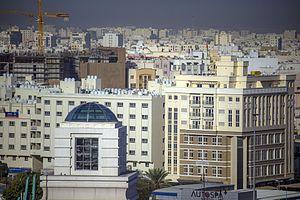
Mascate (en arabe مسقط Masqaṭ), ou Muscat, est la capitale du sultanat d'Oman. Le très ancien petit port (la vieille ville de Mascate ne contient que 25 000 habitants) est à l'origine de la plus grande agglomération du pays, avec une population dans l'aire métropolitaine de 1 090 797 habitants en 2008. Le chiffre dépasse ainsi de plus de 250 000 habitants la population recensée en 2010 dans le seul gouvernorat de Mascate3 (qui s'étend lui sur une superficie de 3 500 km2). Mascate s'étend donc désormais largement hors des limites de son gouvernorat (ou préfecture). Frysk: Maskat (ek Maskate of Muskat) is de haadstêd en grutste stêd fan de absolute monargy Oman. De stêd, dêr't ek it regear sit, hat seis foarsteden (wilayats) Matrah, Ruwi, Qurum en Seeb. De stêd leit oan de eastkust fan it lân oan de Golf fan Oman oan in soarte fan baai. Gàidhlig: ‘S e prìomh-bhaile Omàin agus am baile as motha den dùthaich a th' ann am Muscat (Arabais: مسقط, masqaṭ). Tha e suidhichte san ear na dùthcha, air cladach Camas Omàin. Tha an àrd-bhaile Mhuscat, ris an canar ""Capital Area"", a’ fàs nas motha gu math luath. Tha e cho mòr ri 3,500 km² agus anns a’ bhliadhna 2008 bha 731,730 duine a’ fuireach ann. 'S e Muscat aon de na bailtean as aosta a th’ ann air feadh an t-Saoghail. B' e Bhasco da Gama às a' Phortagail a’ chiadh fhear Eòrpach a ràinig Oman air an t-siubhail aige chun nan Innseachain. Galego: Mascate (en árabe: مسقط, ""Masqat""), é unha cidade cunha poboación de 880.200 habitantes (2005), e a capital de Omán. É a maior cidade do sultanato. Está ben planificada, estendéndose por unha comprida área de cerca de 1.500 km². A causa disto boa parte da urbe está baleira, pero ao tempo aberta a desenvolvementos futuros. Hai distritos con forte concentración residencial e comercial, colocados en zonas ben precisadas. 한국어: 무스카트(아랍어: مسقط, Masqaṭ 마스카트[*], 문화어: 마스까트)는 오만의 수도로, 역사 유적과 자연 풍광, 전통과 현대 문명이 잘 어우러진 항구 도시이다. Hawaiʻi: ʻO Muscat ke kapikala o ʻOmana. 25,891 a Muscat poʻe ma ka helu kanaka o 2013. Հայերեն: Մասկատ (արաբ․՝ مسقط‎‎), Օմանի մայրաքաղաքն է և խոշորագույն քաղաքը։ Մասկատ նահանգապետության գլխավոր քաղաքը։ Նավահանգիստ է Օմանի ծոցի ափին։ 2005 թվականի դրությամբ բնակչությունը կազմել է 650 հազար մարդ, իսկ 2015 թվականի մայիսին տեղի ունեցած մարդահամարի տվյալների համաձայն՝ 1.56 միլիոն մարդ हिन्दी: मस्क़त ओमान की राजधानी ही नहीं बल्कि यहाँ का सबसे बड़ा शहर भी है। यह शहर आधुनिकता तथा परंपरा का अदभूत संगम है। यहां एक ओर जहां आधुनिक इमारतों को देखा जा सकता है, वहीं ऐतिहासिक स्‍थलों की भी यहां भरमार है। इस कारण यह शहर हमेशा पर्यटकों के आकर्षण के केंद्र में रहता है। अल जलाली किला तथा अल मिरानी किला, भव्‍य मस्जिद, मुतराह सोक, कसर अल अलाम रॉयल पैलेस, वेट अज-जुबैर म्‍यूजियम, कुर्रम नेशनल पार्क आदि यहां के प्रमुख दर्शनीय स्‍थल हैं। Hornjoserbsce: Maskat (arabsce مسقط) je hłowne a najwjetše město Omana. Ma něhdźe milion wobydlerjow a leži při brjoze Arabskeho morja na sewjeru kraja. Hrvatski: Muscat ili Muskat (arapski: امسقط) je glavni i najveći grad Omana od 24.893, ako se računa najuži centar grada koji se zove Muscat, ali sa okolnim gradovima 632.073 stanovnika. Ido: Muscat esas chef-urbo di Oman. Ilokano: Ti Muscat (Arabiko: مسقط‎, Masqaṭ panangibalikas [ˈmasqatˤ]) ket ti kapitolio ti Oman. Daytoy ket tugaw pay ti gobierno ken ti kadakkelan a siudad iti Gobernorato ti Muscat. Segun ti Nailian a Sentro para kadagiti Estadistika ken Pakaammo (NCSI), ti dagup a populasion ti Gobernorato ti Muscat ket nakaabot iti 1.56 a riwriw manipud idi Septiembre 2015. Ti metropolitano a lugar ket umabot iti agarup a 3,500 km2 (1,400 sq mi) Bahasa Indonesia: Muskat (Arabic: مسقط‎‎, Masqaṭ pronounced [ˈmasqatˤ]) adalah ibu kota sekaligus kota terbesar Oman. Berdasarkan informasi dari National Centre for Statistics and Information (NCSI) , total populasi Kegubernuran Oman mencapai 1.56 juta (September 2015). Area metropolitan terbentang sekitar 3,500 km2 dan terdiri dari 6 provinsi yang disebut wilayah. Ирон: Маскат (араб. مسقط‎‎) у Оманы сæйраг сахар. Íslenska: Múskat (arabíska مسقط Masqaṭ) er höfuðborg og stærsta borg Óman. Árið 2005 var áætlaður íbúafjöldi borgarinnar 635.000 manns. Stórborgarsvæði Óman, sem að heimamenn þekkja einfaldlegasem höfuðborgarsvæðið, nær yfir 3500 km². Italiano: Mascate (in arabo: مسقط‎, Masqaṭ), popolazione 1.310.826 abitanti (2015) è la capitale dell'Oman. Nonostante la notevole popolazione, che la rende la città più grande del sultanato, Mascate è ben pianificata e molto estesa (copre un'area di circa 1500 km²). A causa di ciò gran parte della città è vuota e aperta a sviluppi futuri. Ci sono distretti ad alta concentrazione residenziale e commerciale, collocati in zone ben precise. עברית: מסקט (בערבית: مسقط, מַסְקַט) היא בירת עומאן והעיר הגדולה במדינה. שטחה המטרופוליני משתרע על פני 1500 קמ""ר ונחלק לשש רשויות מנהל. אוכלוסייתה מונה 1,090,797 תושבים, נכון לשנת 2008 Kalaallisut: Masqat (arabiamiutut: مسقط, Madīnat al-Kuwayt) Omanimi illoqarfiit pingaarnersaat. ქართული: მასკატი (არაბ. - مسقط). ომანის დედაქალაქი. Қазақша: Маскат (араб.: مسقط‎) — Оманның елордасы және ең ірі қаласы. Маскат губернаторлығының басты қаласы. Оман шығанағының жағалауындағы порт. Kiswahili: Maskat (Kiarabu: مسقط) ni mji mkuu pia mji mkubwa wa Omani. Mji una takriban wakazi 650,000. Кыргызча: Маскат – Оман султандыгынын борбору. Араб жарым аралынын чыгышында, Оман булуңунун жээгинде жайгашкан порт шаар (сыртка курма, жемиш, кургатылган балык чыгарат). Калкы 620 миң (2006